People Puzzler

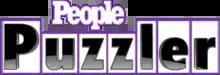

People Puzzler is an American television game show hosted by Leah Remini that aired on Game Show Network from January 18, 2021, to November 3, 2023. A loose remake of "The Cross-Wits", the show is inspired by the celebrity and pop-culture themed crosswords in "People" magazine.